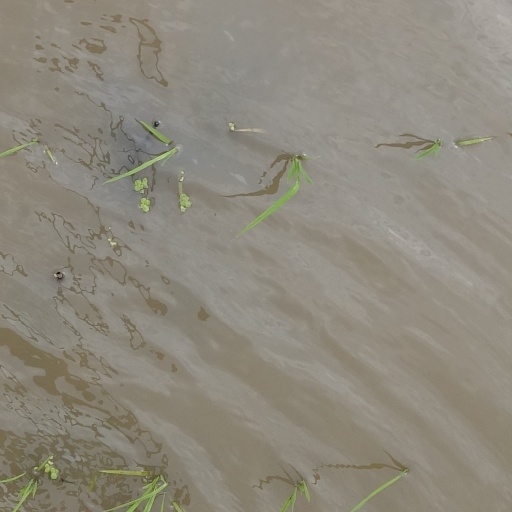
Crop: rice